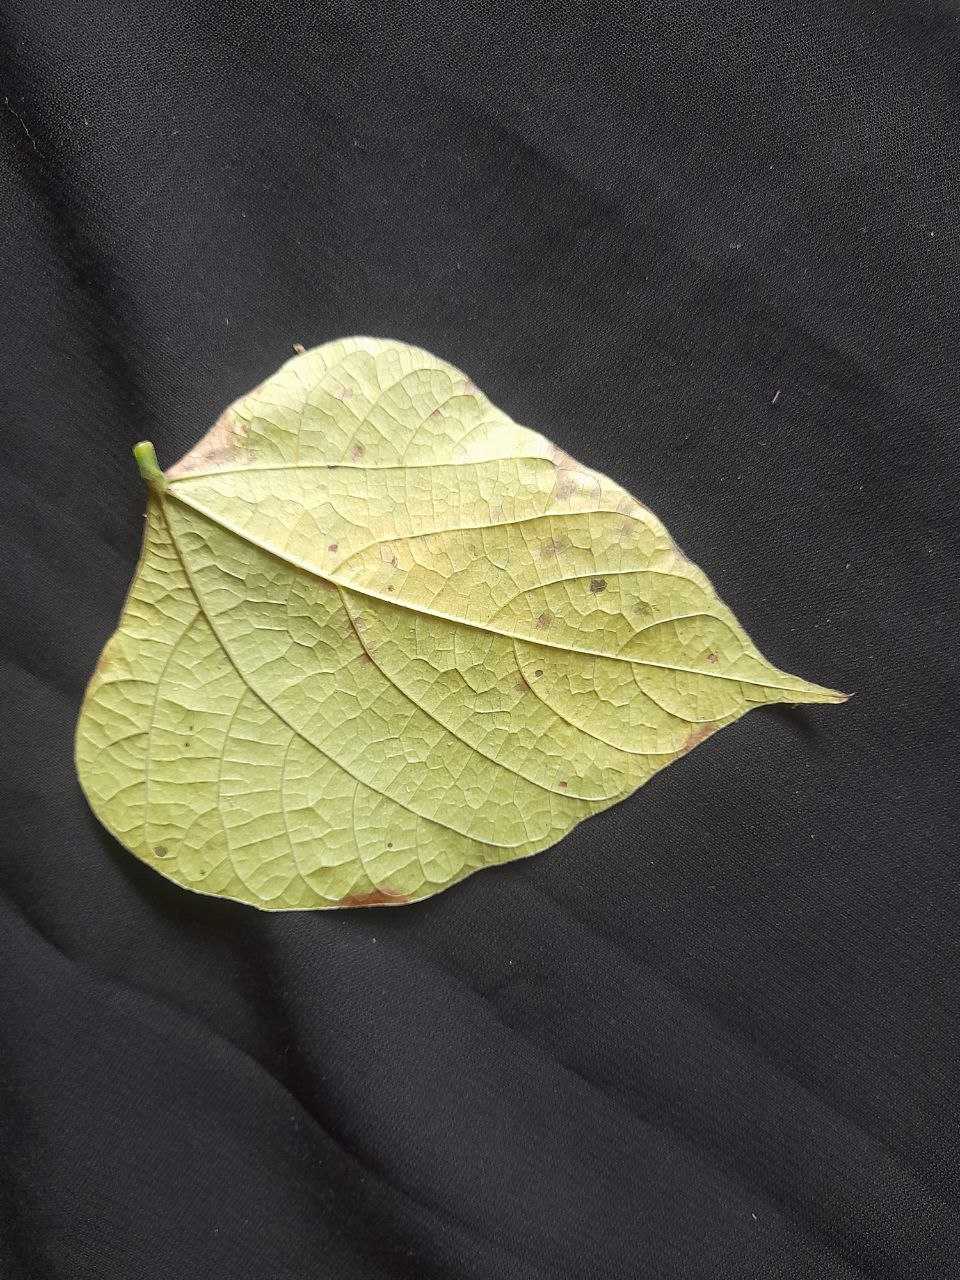
Crop: bean
Leaf condition: Rust